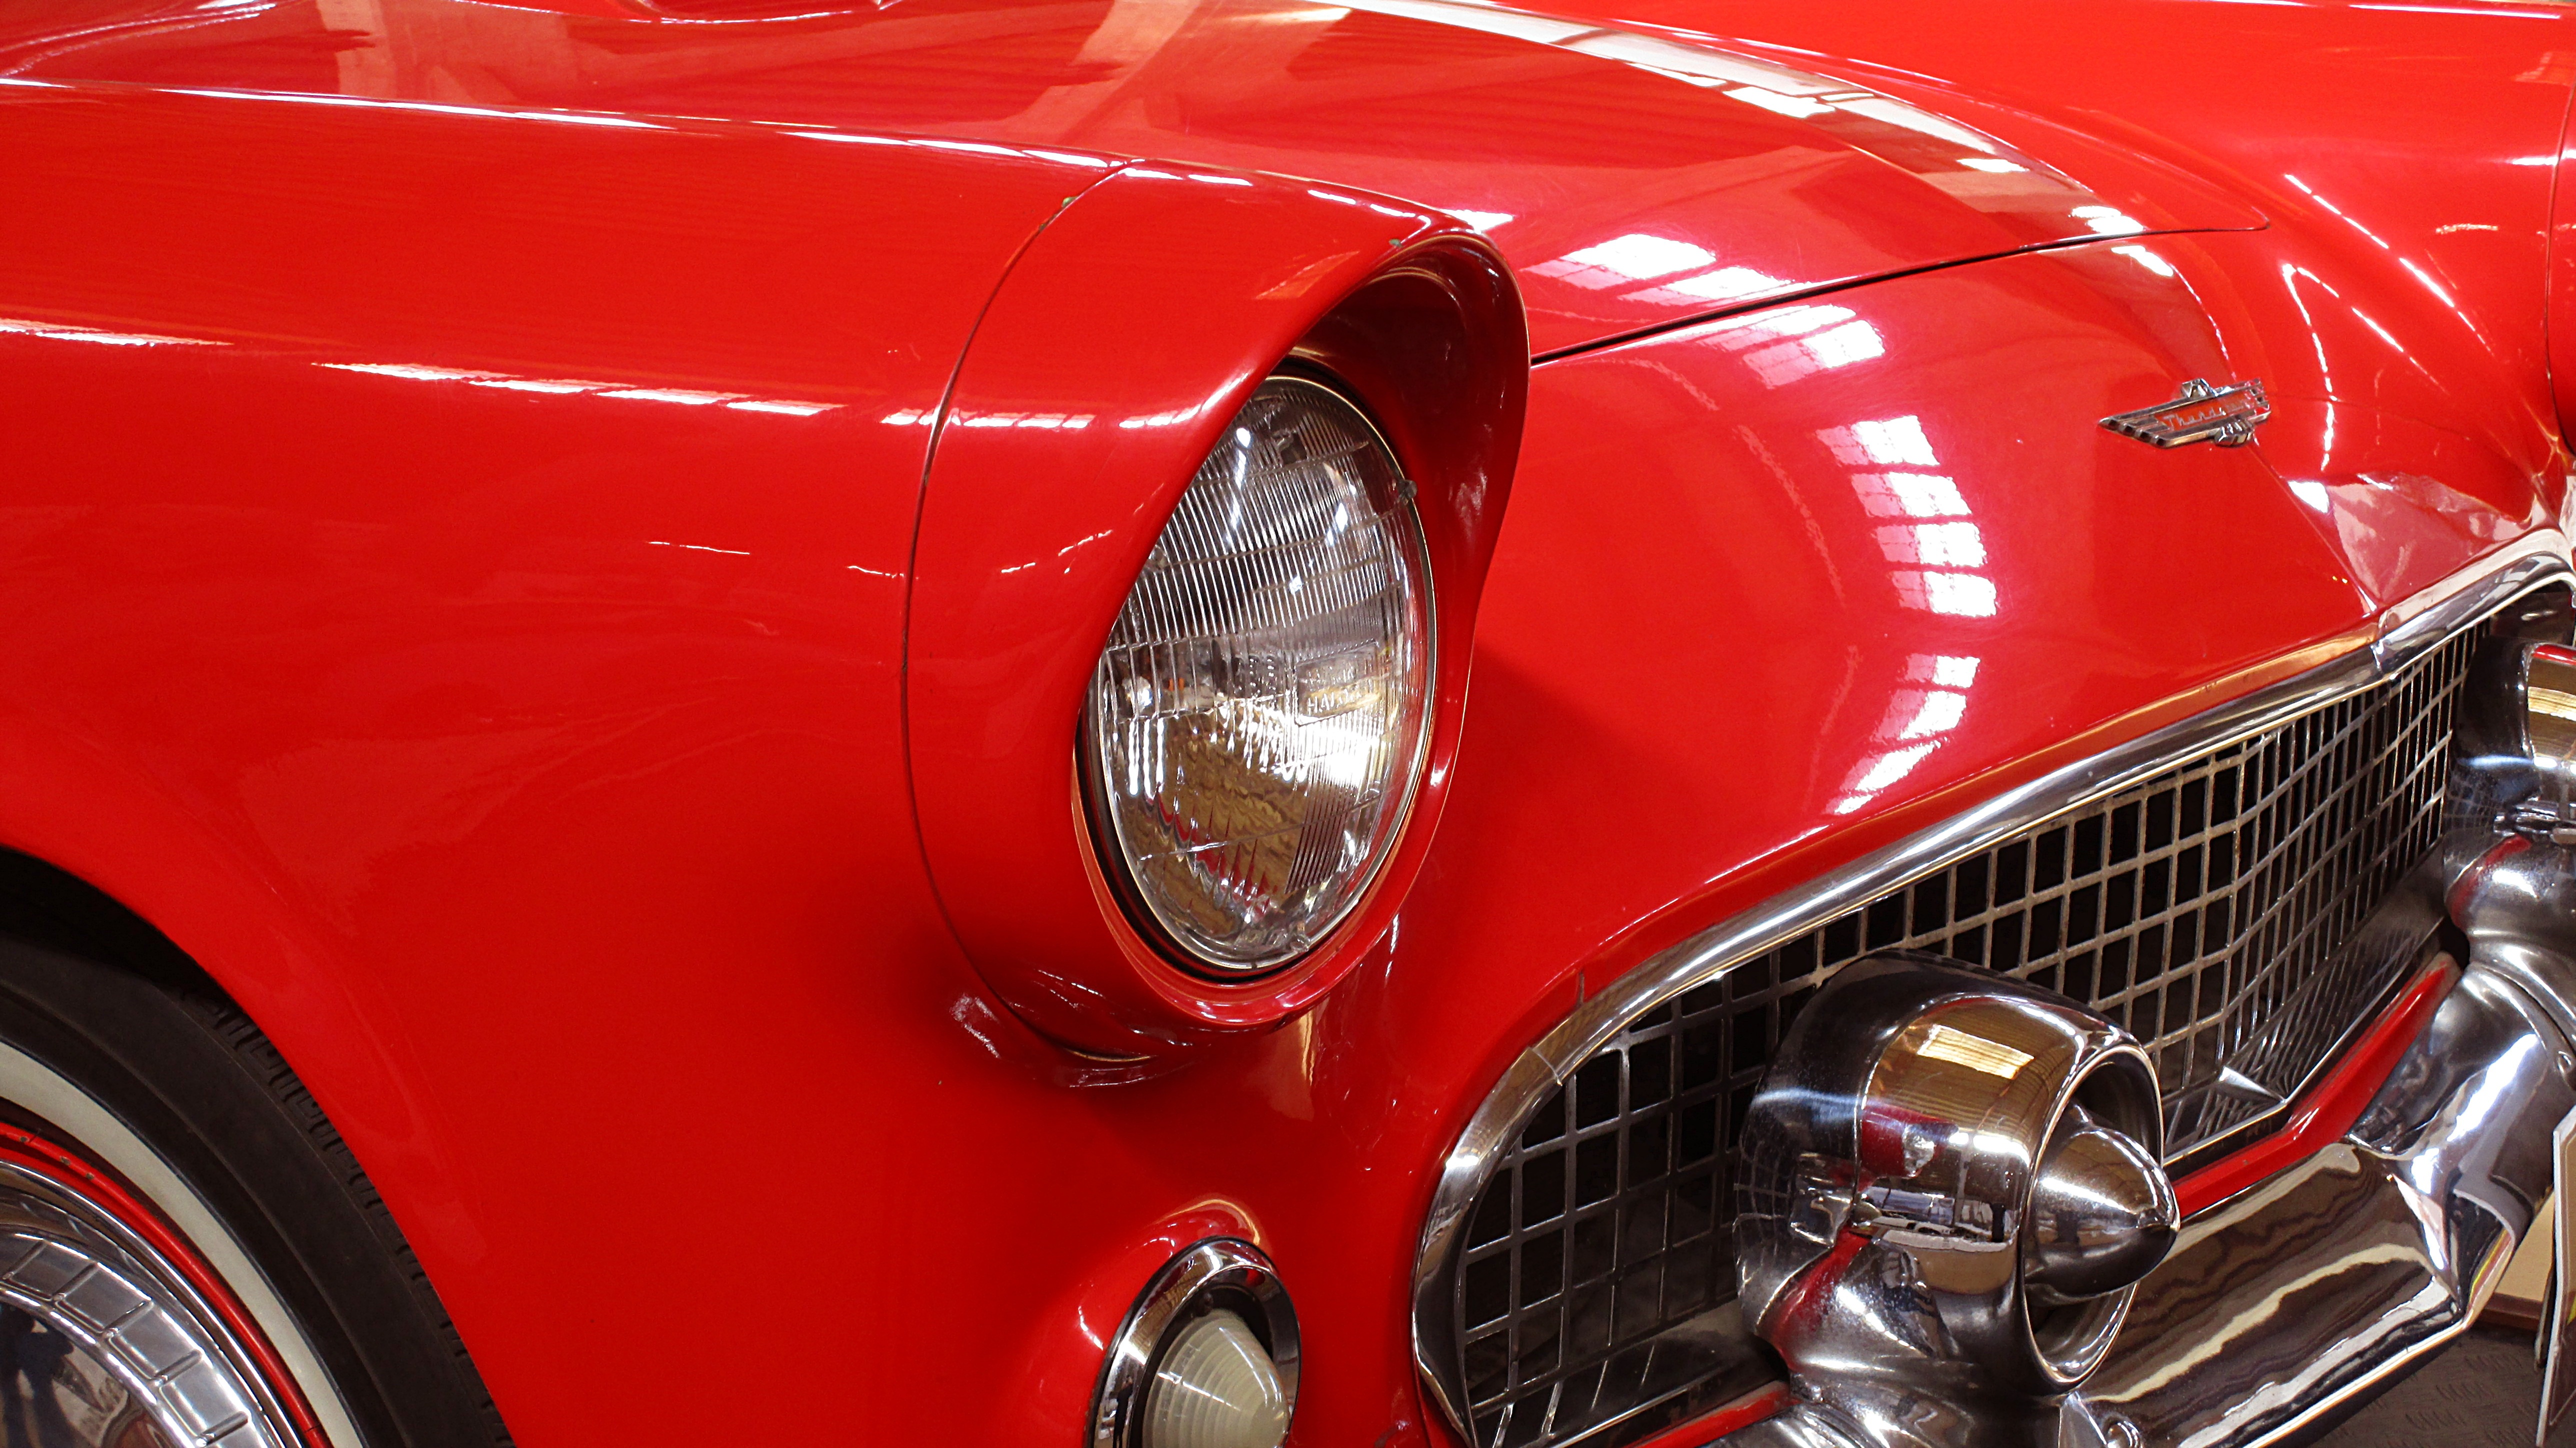
car, wheel, vehicle, sports car, motor vehicle, vintage car, muscle car, ford, antique car, auto show, land vehicle, automobile make, automotive exterior, automotive design, luxury vehicle